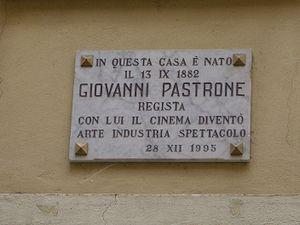
Giovanni Pastrone, également connu sous le pseudonyme Piero Fosco, né le 13 septembre 1883 à Montechiaro d'Asti et mort le 27 juin 1959 à Turin, est un réalisateur, scénariste et acteur du cinéma muet italien.